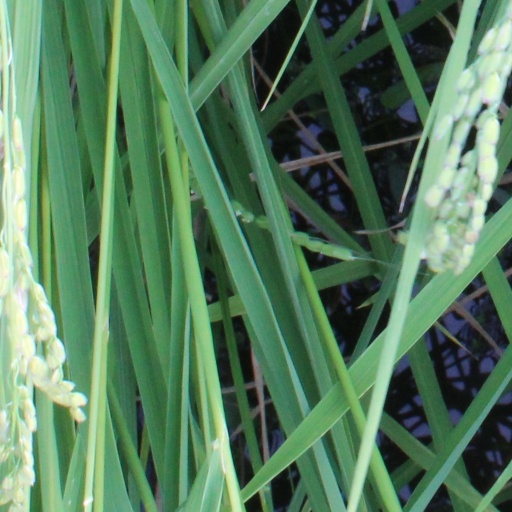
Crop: rice